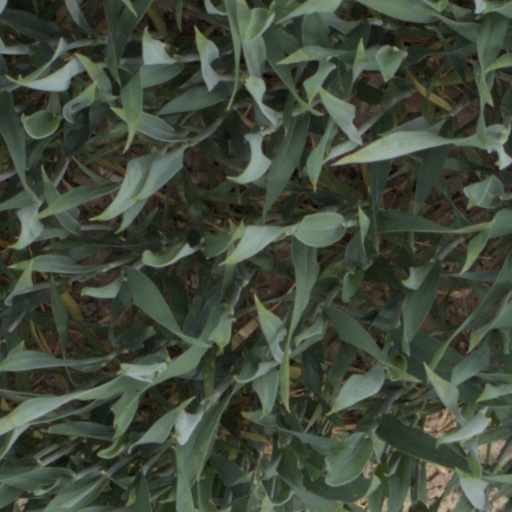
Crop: wheat